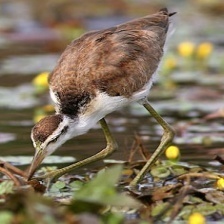
Species: NORTHERN JACANA
Scientific name: JACANA SPINOSA